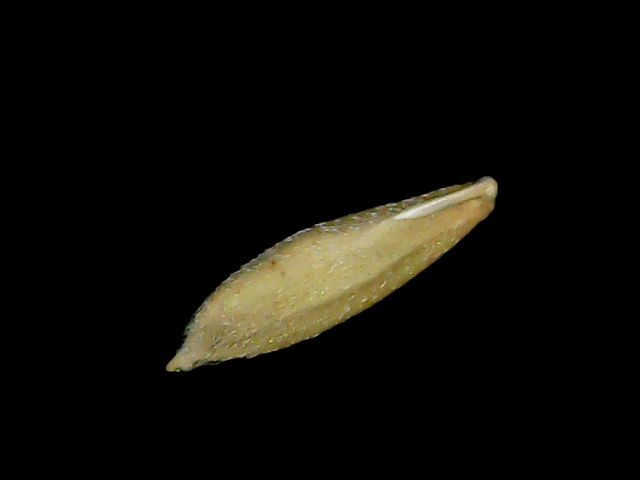
Rice variety: Bd49